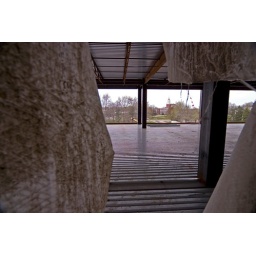
With Pulliam tower in the background one can see the generous increase in space the expansion of the library will provide.